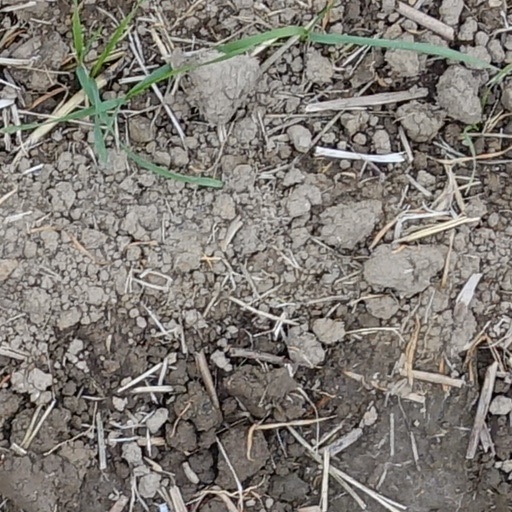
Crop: wheat